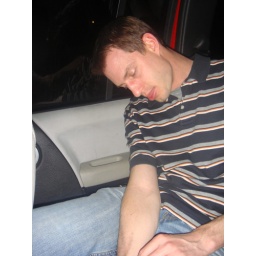
jeff taking a little cat nap in the car on our way home